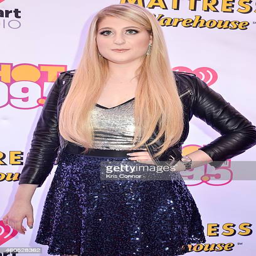
person poses in the press room during music festival